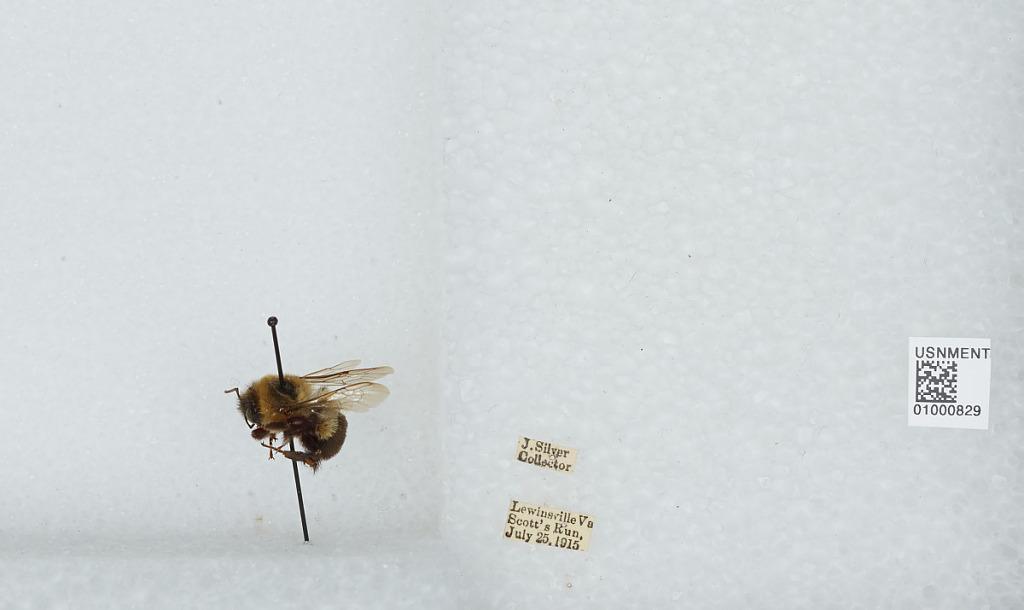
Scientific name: Bombus (Pyrobombus) impatiens Cresson
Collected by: J. Silver
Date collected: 1915-7-25
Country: United States
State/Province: Virginia
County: Fairfax
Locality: Lewinsville, Scott's Run
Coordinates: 38.9364, -77.2072